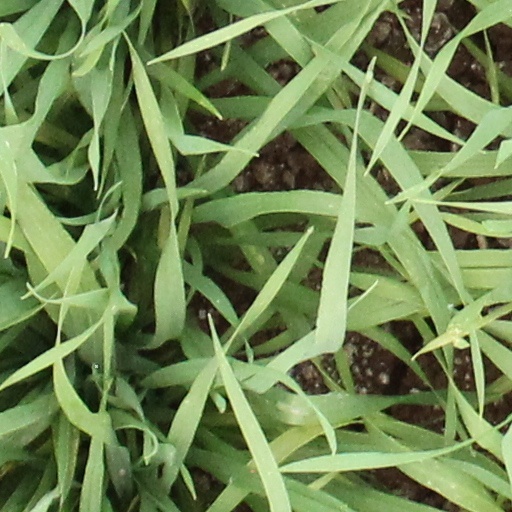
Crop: wheat